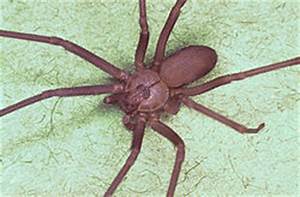
Label: ragno